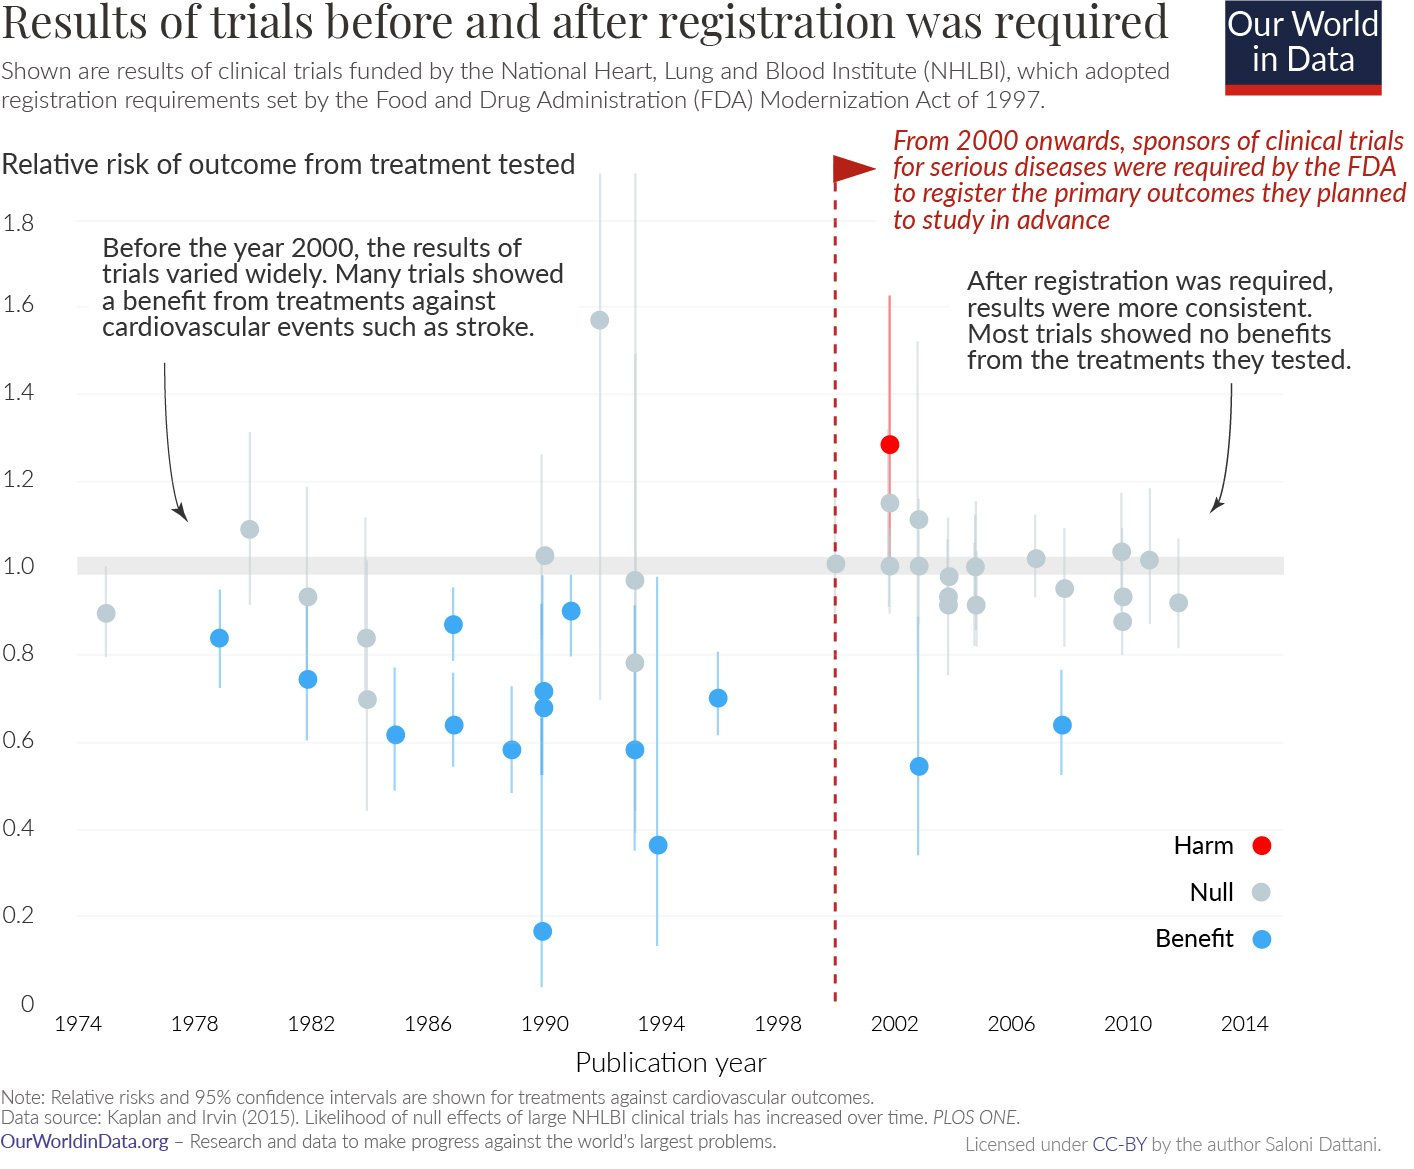
randomized control trial
Specialty: pharma-process
Image credit: OWID